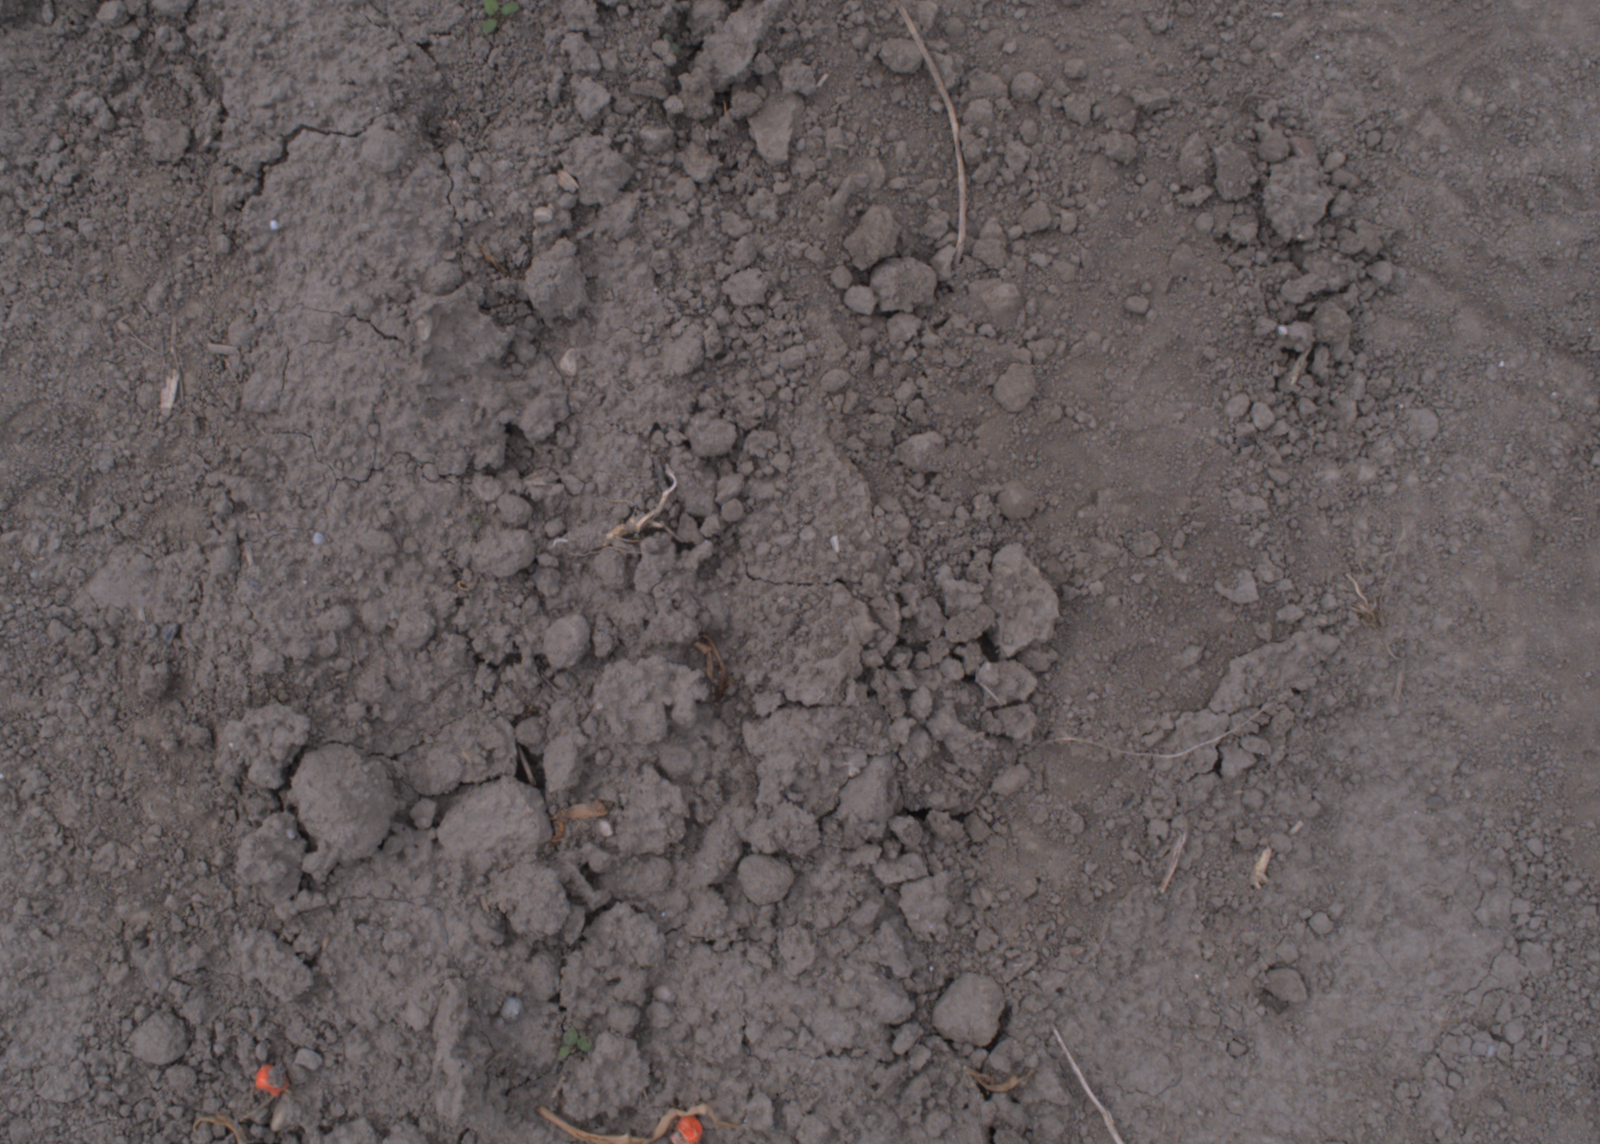
Capture date: 17.08.2020 11:13:22
Weather: cloudy
Wind: light
Seeding date: 21.07.2020
Plant canopy height (mm): 910